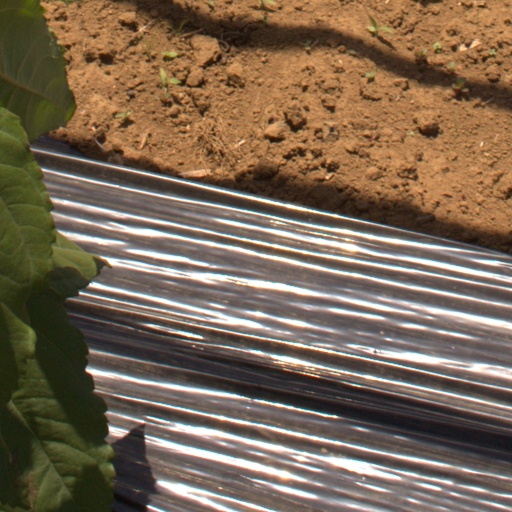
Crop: Jerusalem artichoke